Manor of Haccombe

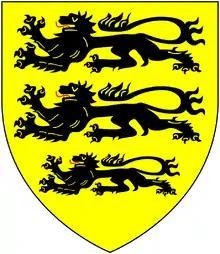
Arms of Carew

The earliest recorded holder of the manor was the "de Haccombe" family, which as was usual took its surname from the manor.